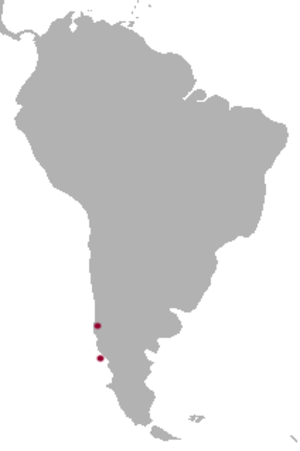
Lycalopex est un genre de canidés dont on rencontre les espèces en Amérique du Sud. Le genre Lycalopex est plus étroitement apparenté au chien qu'aux « vrais » renards. L'espèce la plus commune est sans aucun doute Lycalopex griseus, le renard gris d'Argentine à grandes oreilles. Ces renards sont chassés en Argentine pour leur fourrure, et également du fait de leur réputation de « tueurs d'agneaux », réputation largement exagérée.